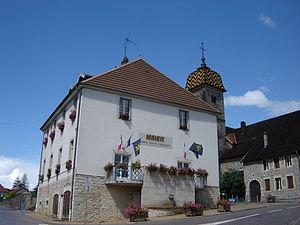
La Mairie de Boussières et le clocher de l'église derrière elle, 8 août 2008
Boussières est une commune française située dans le département du Doubs, en région Franche-Comté.
Le Sentier de grande randonnée 59 est un itinéraire balisé de randonnée pédestre traversant la Franche-Comté historique du Ballon d'Alsace à Culoz, en Auvergne-Rhône-Alpes.